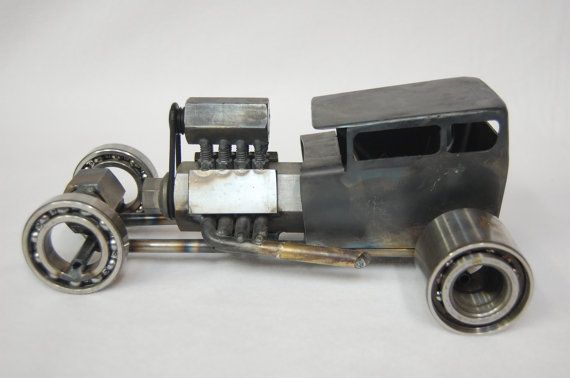
Label: trash